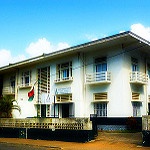
Label: buildings